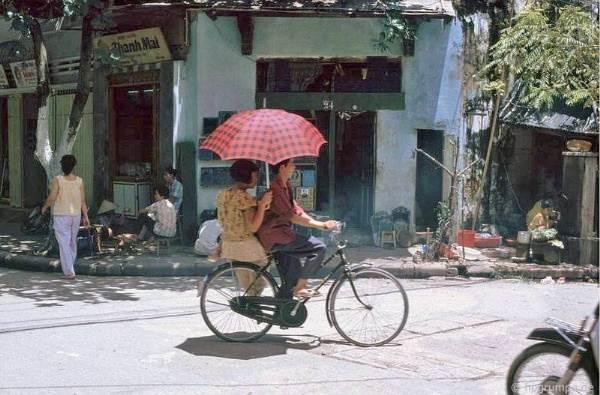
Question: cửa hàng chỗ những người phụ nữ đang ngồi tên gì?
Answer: thanh mai